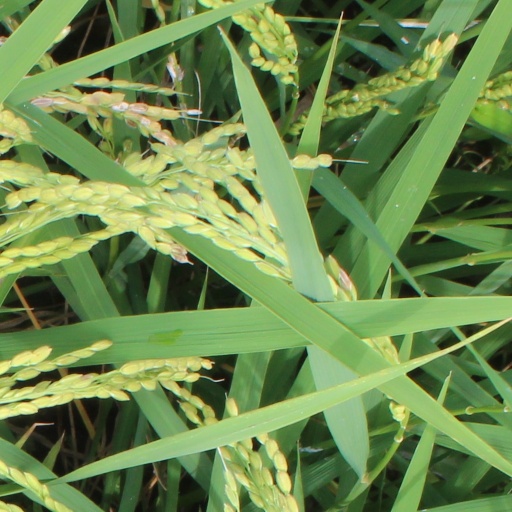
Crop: rice